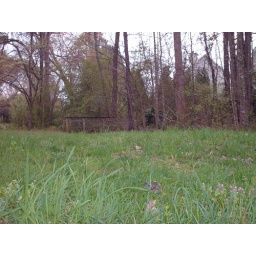
A look at the bridge and Terabithia through the grass (okay, weeds) in my backyard.